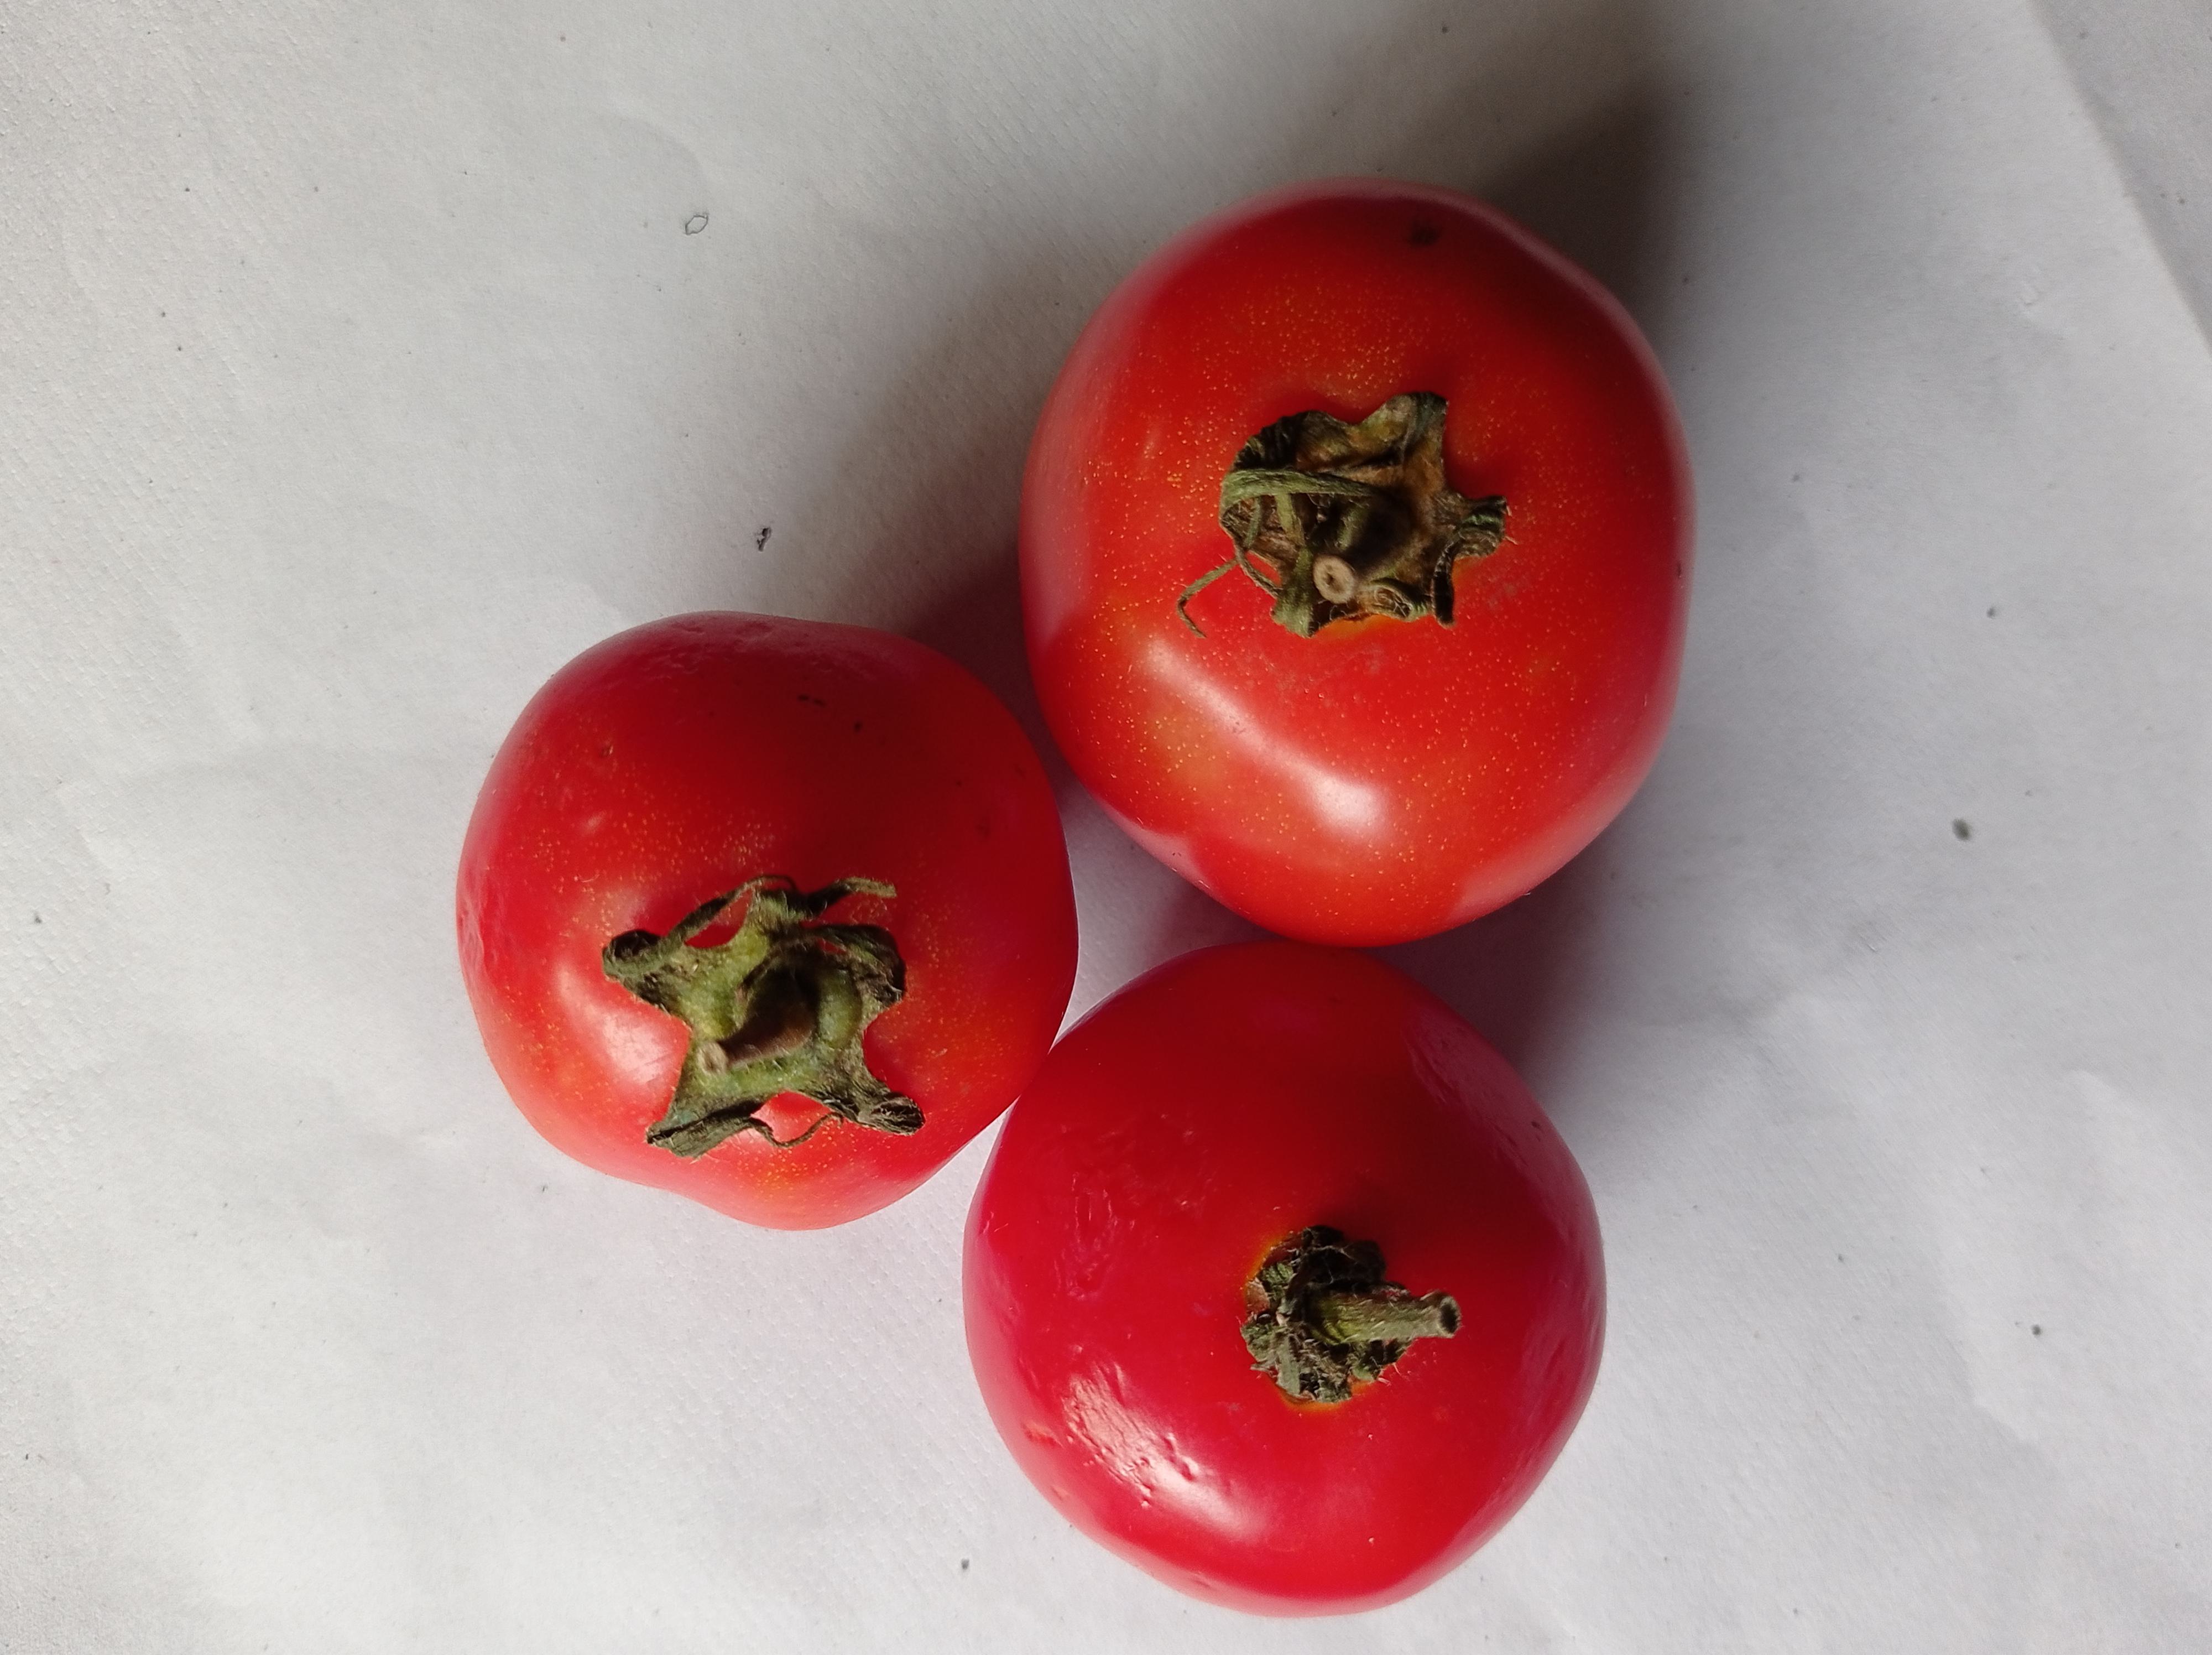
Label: Fresh